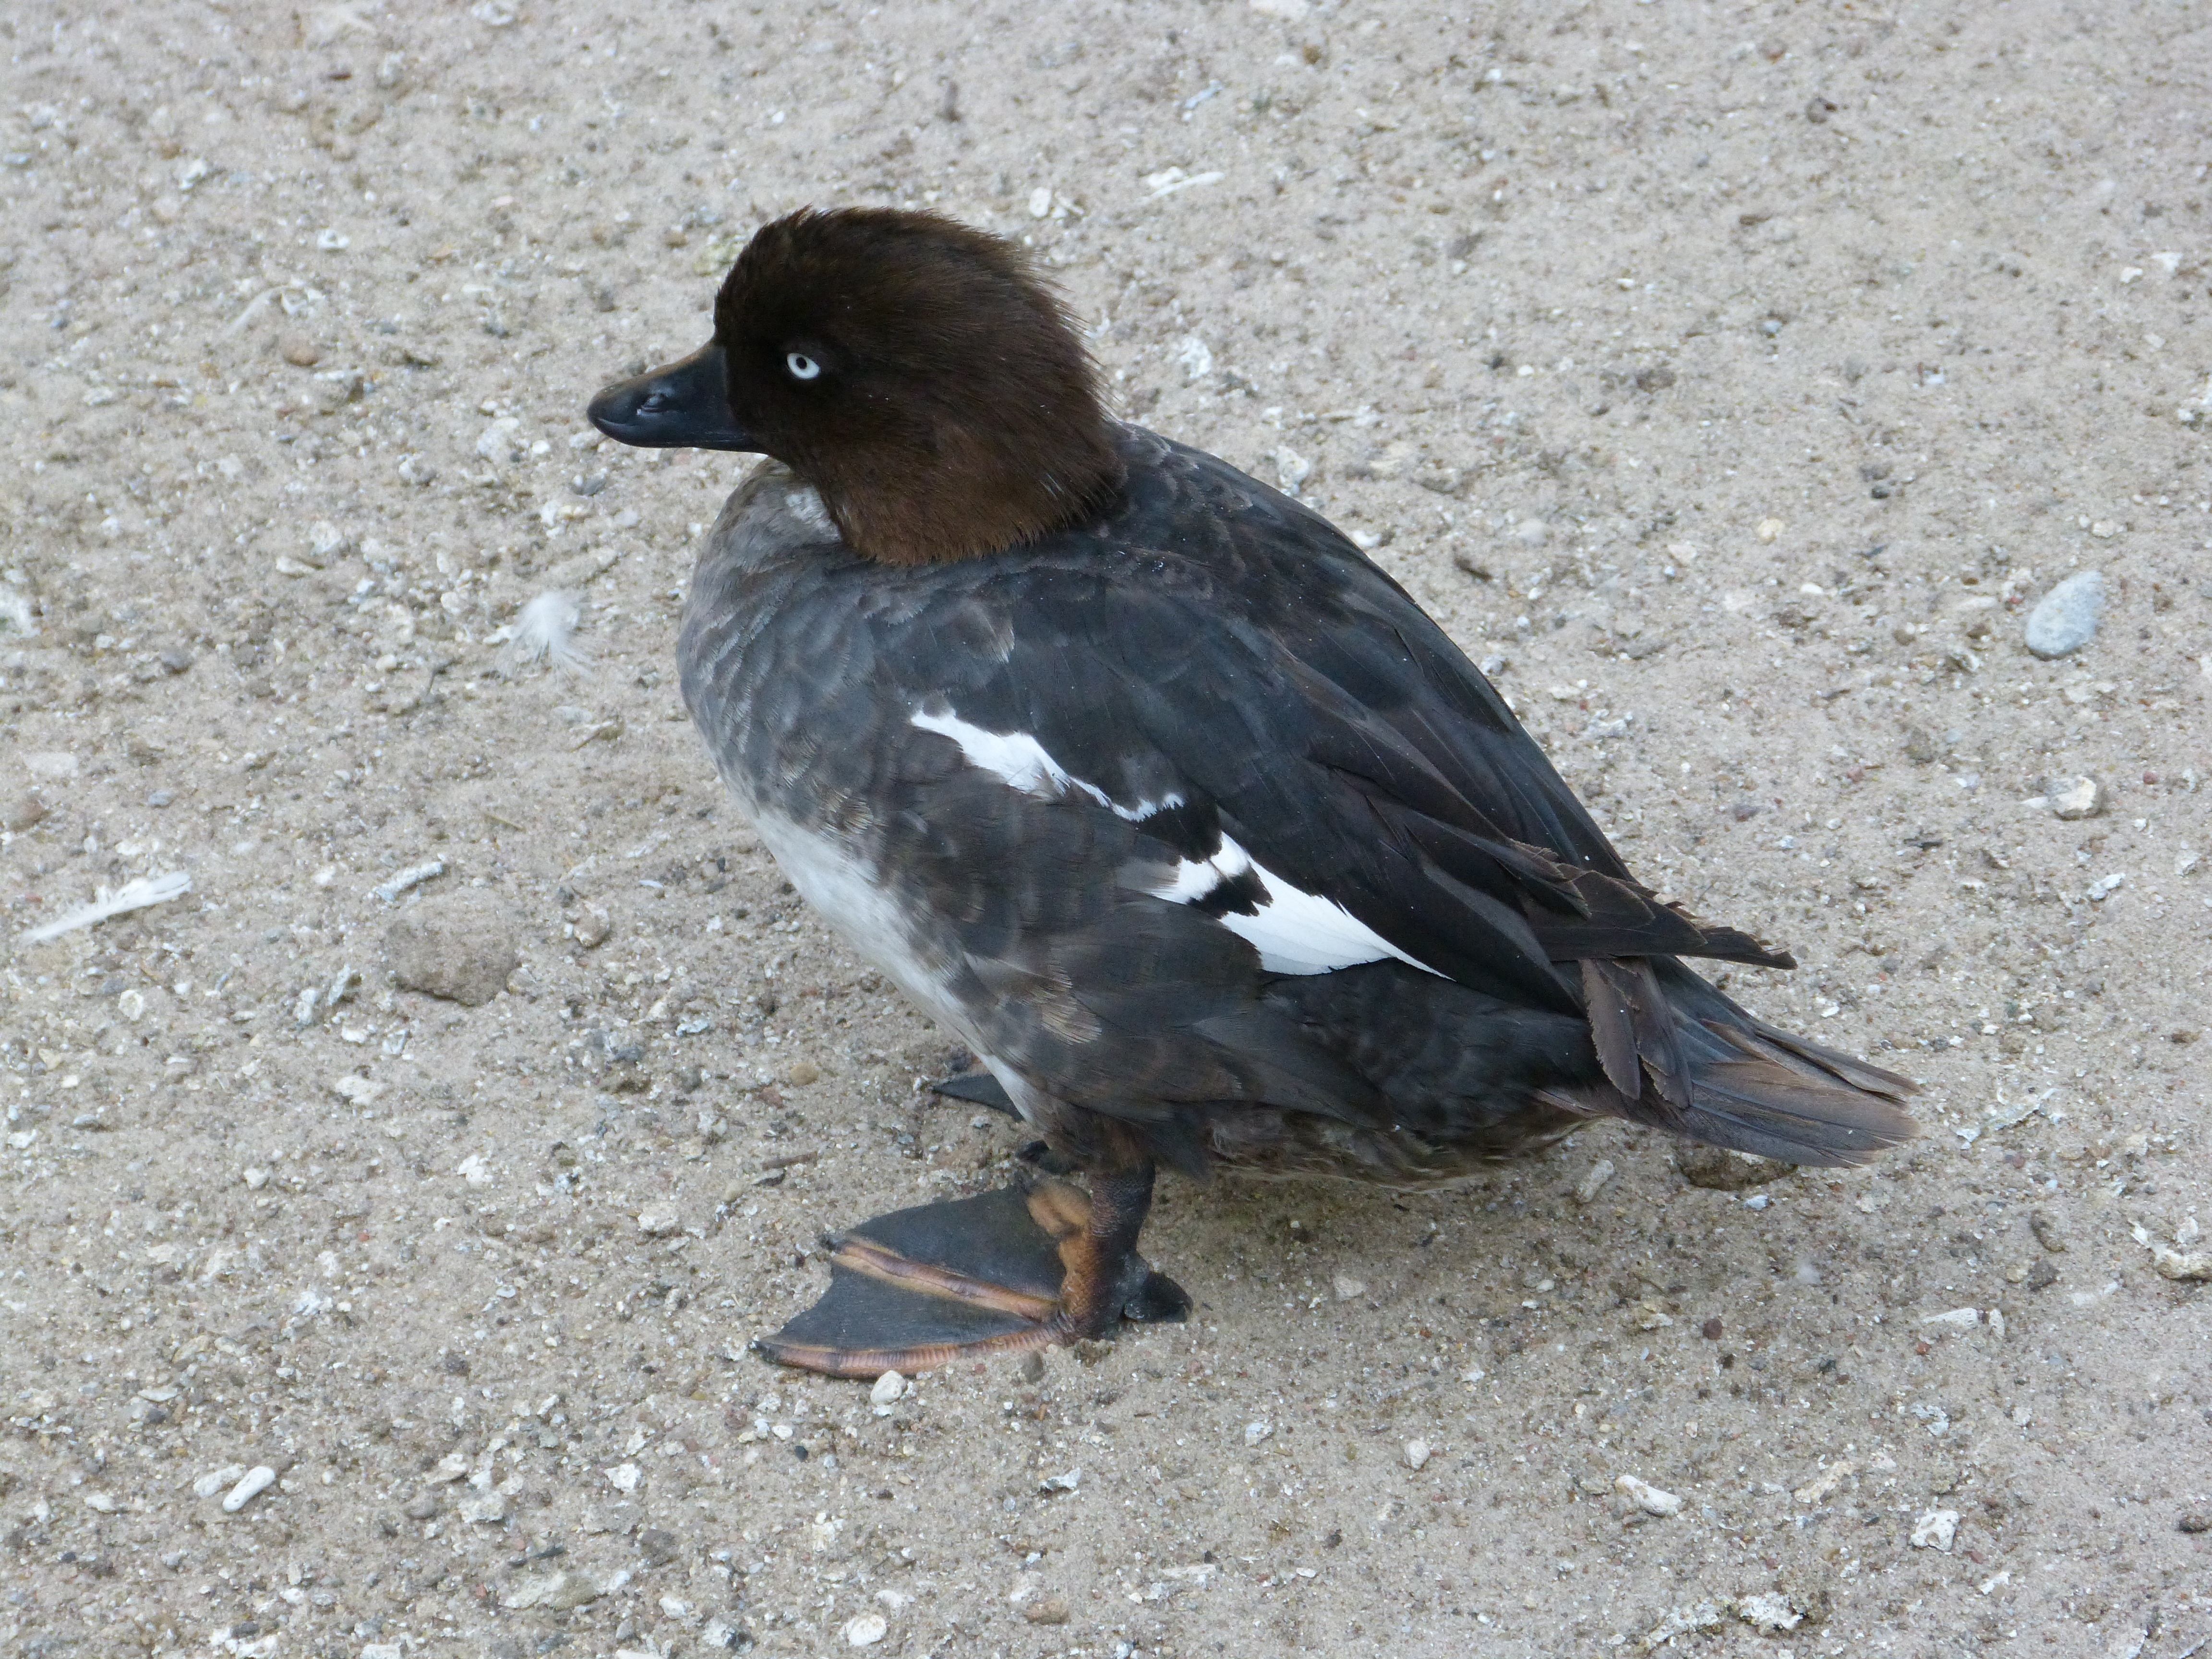
bird, wing, animal, wildlife, young, beak, fauna, plumage, duck, vertebrate, beautiful, bill, water bird, perching bird, pigeons and doves